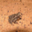
Label: frog